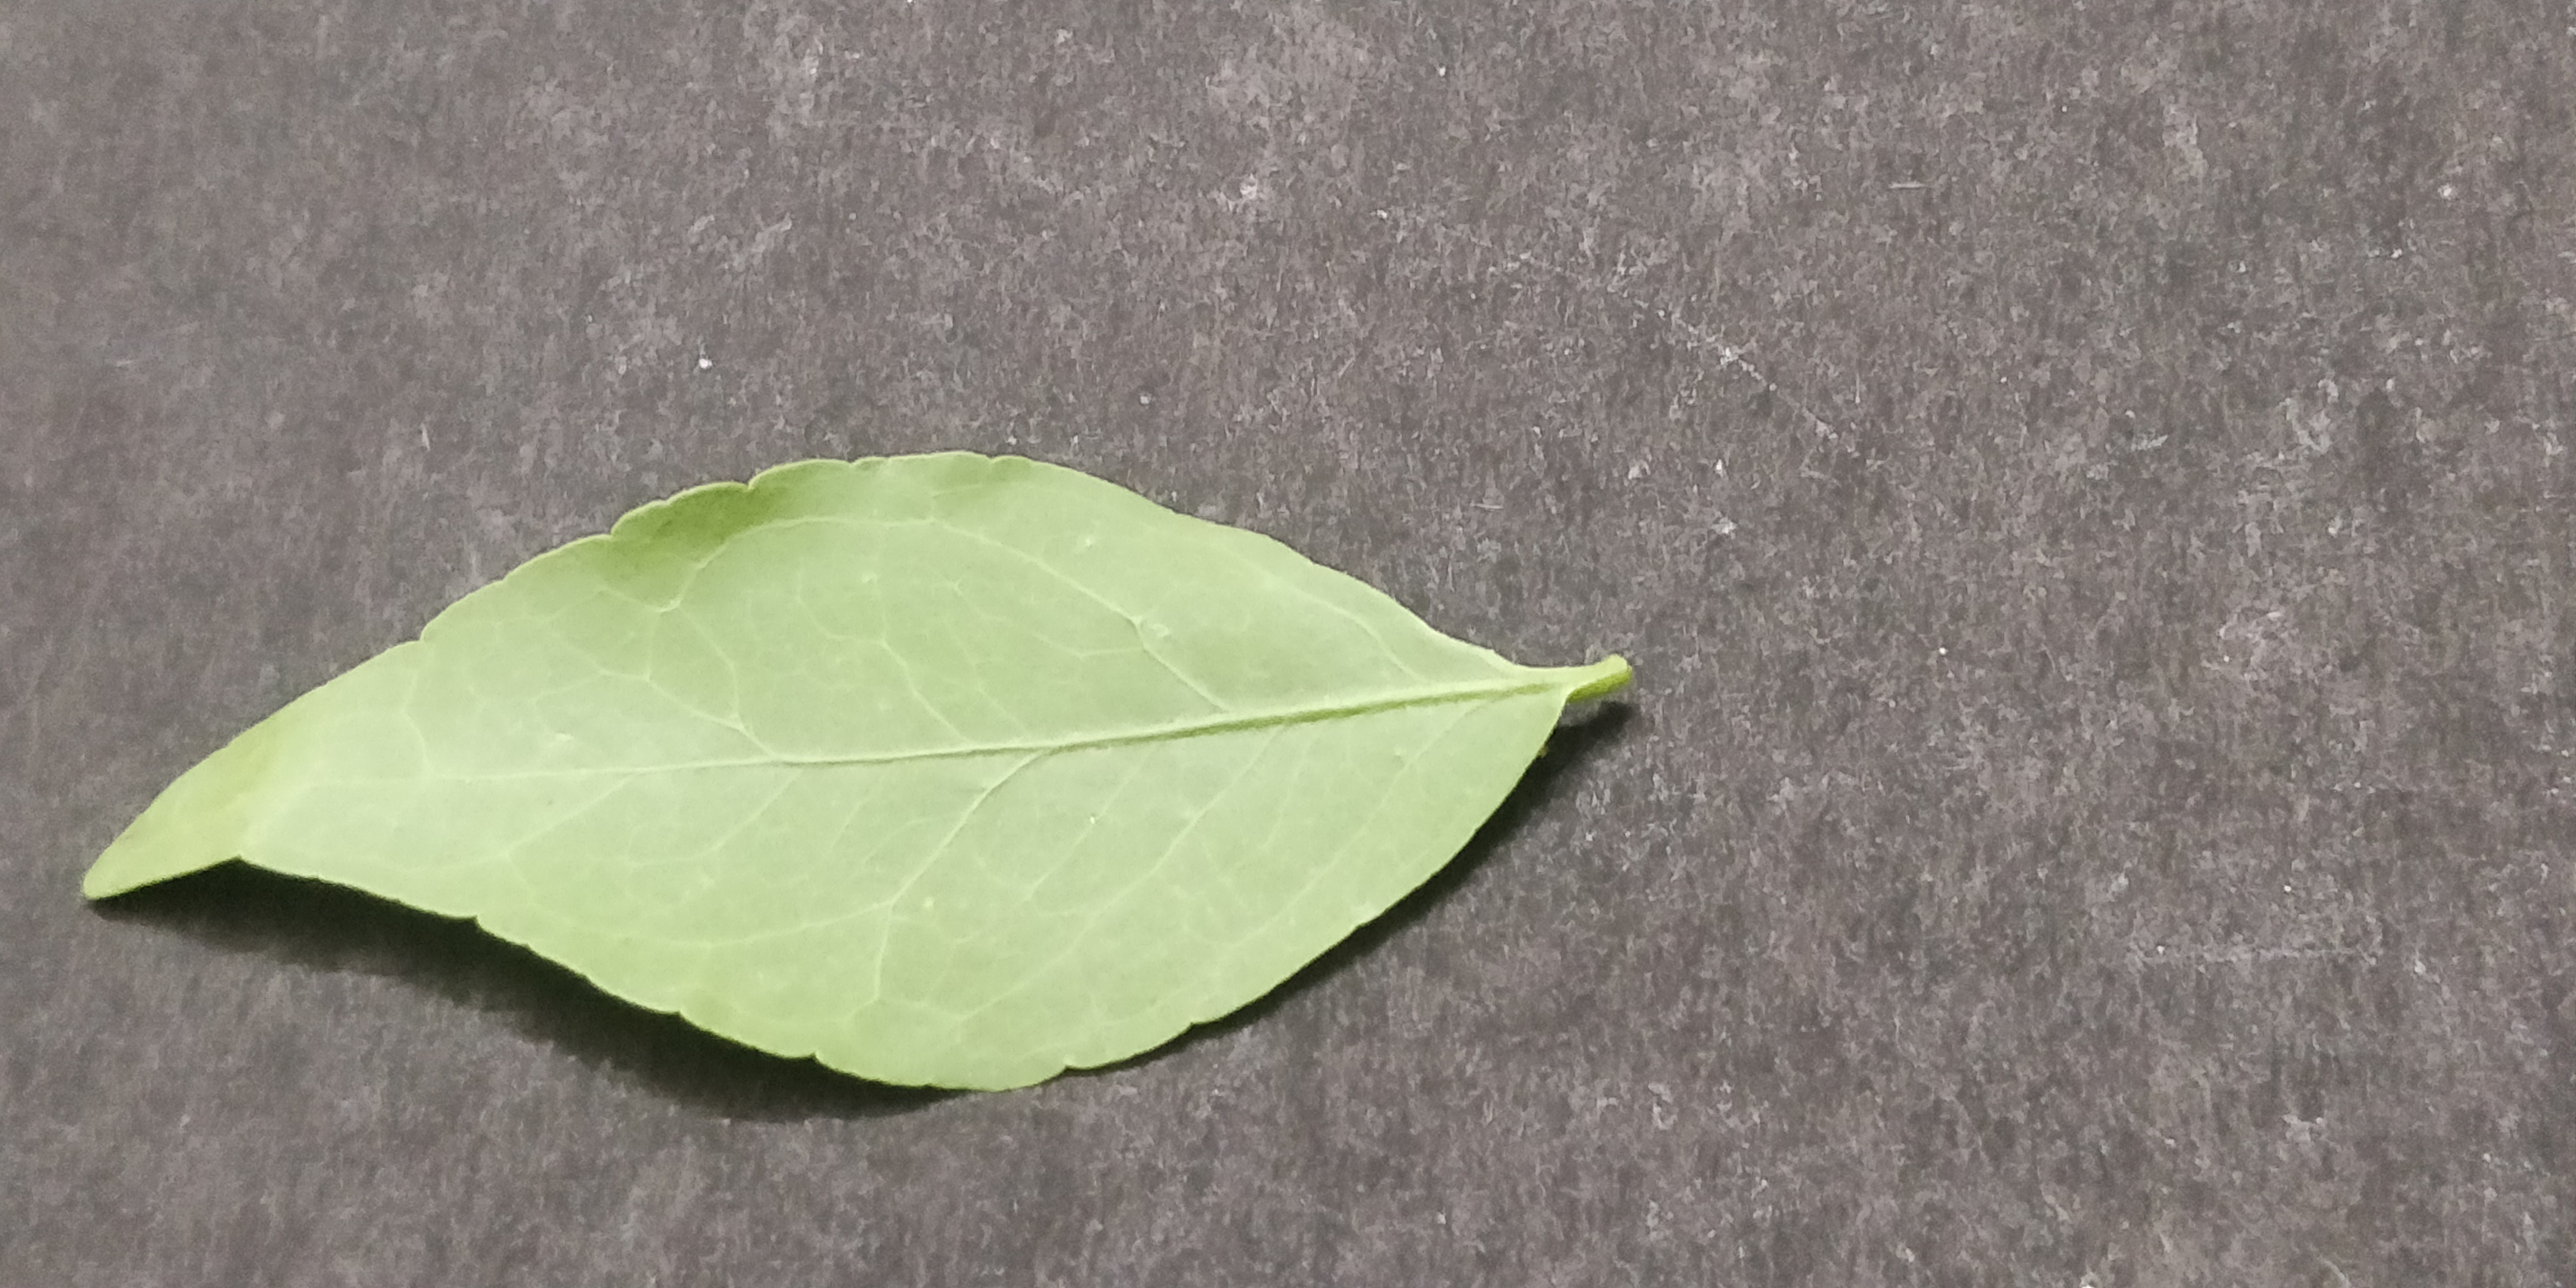
Plant species: Bael